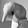
ASL letter: Q